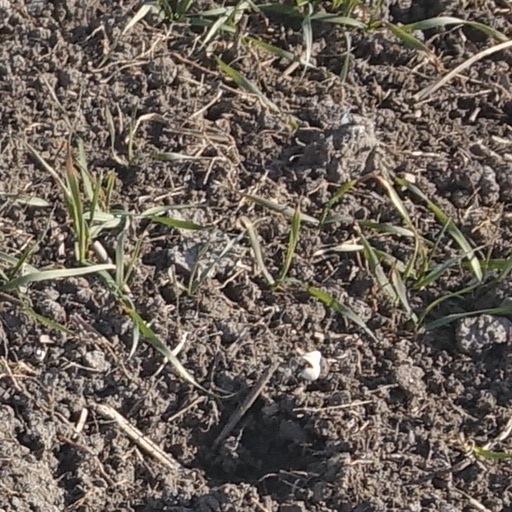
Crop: wheat